Angels with Dirty Faces

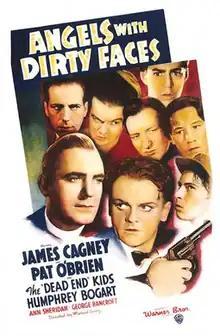
Original theatrical release poster

Angels with Dirty Faces is a 1938 American crime drama film directed by Michael Curtiz for Warner Brothers. It stars James Cagney, Pat O'Brien, The Dead End Kids, Humphrey Bogart, Ann Sheridan, and George Bancroft. The screenplay was written by John Wexley and Warren Duff based on the story by Rowland Brown. The film chronicles the relationship of the notorious gangster William "Rocky" Sullivan with his childhood friend and now-priest Father Jerry Connolly. After spending three years in prison for armed robbery, Rocky intends to collect $100,000 from his co-conspirator Jim Frazier, a mob lawyer. All the while, Father Connolly tries to prevent a group of youths from falling under Rocky's influence.